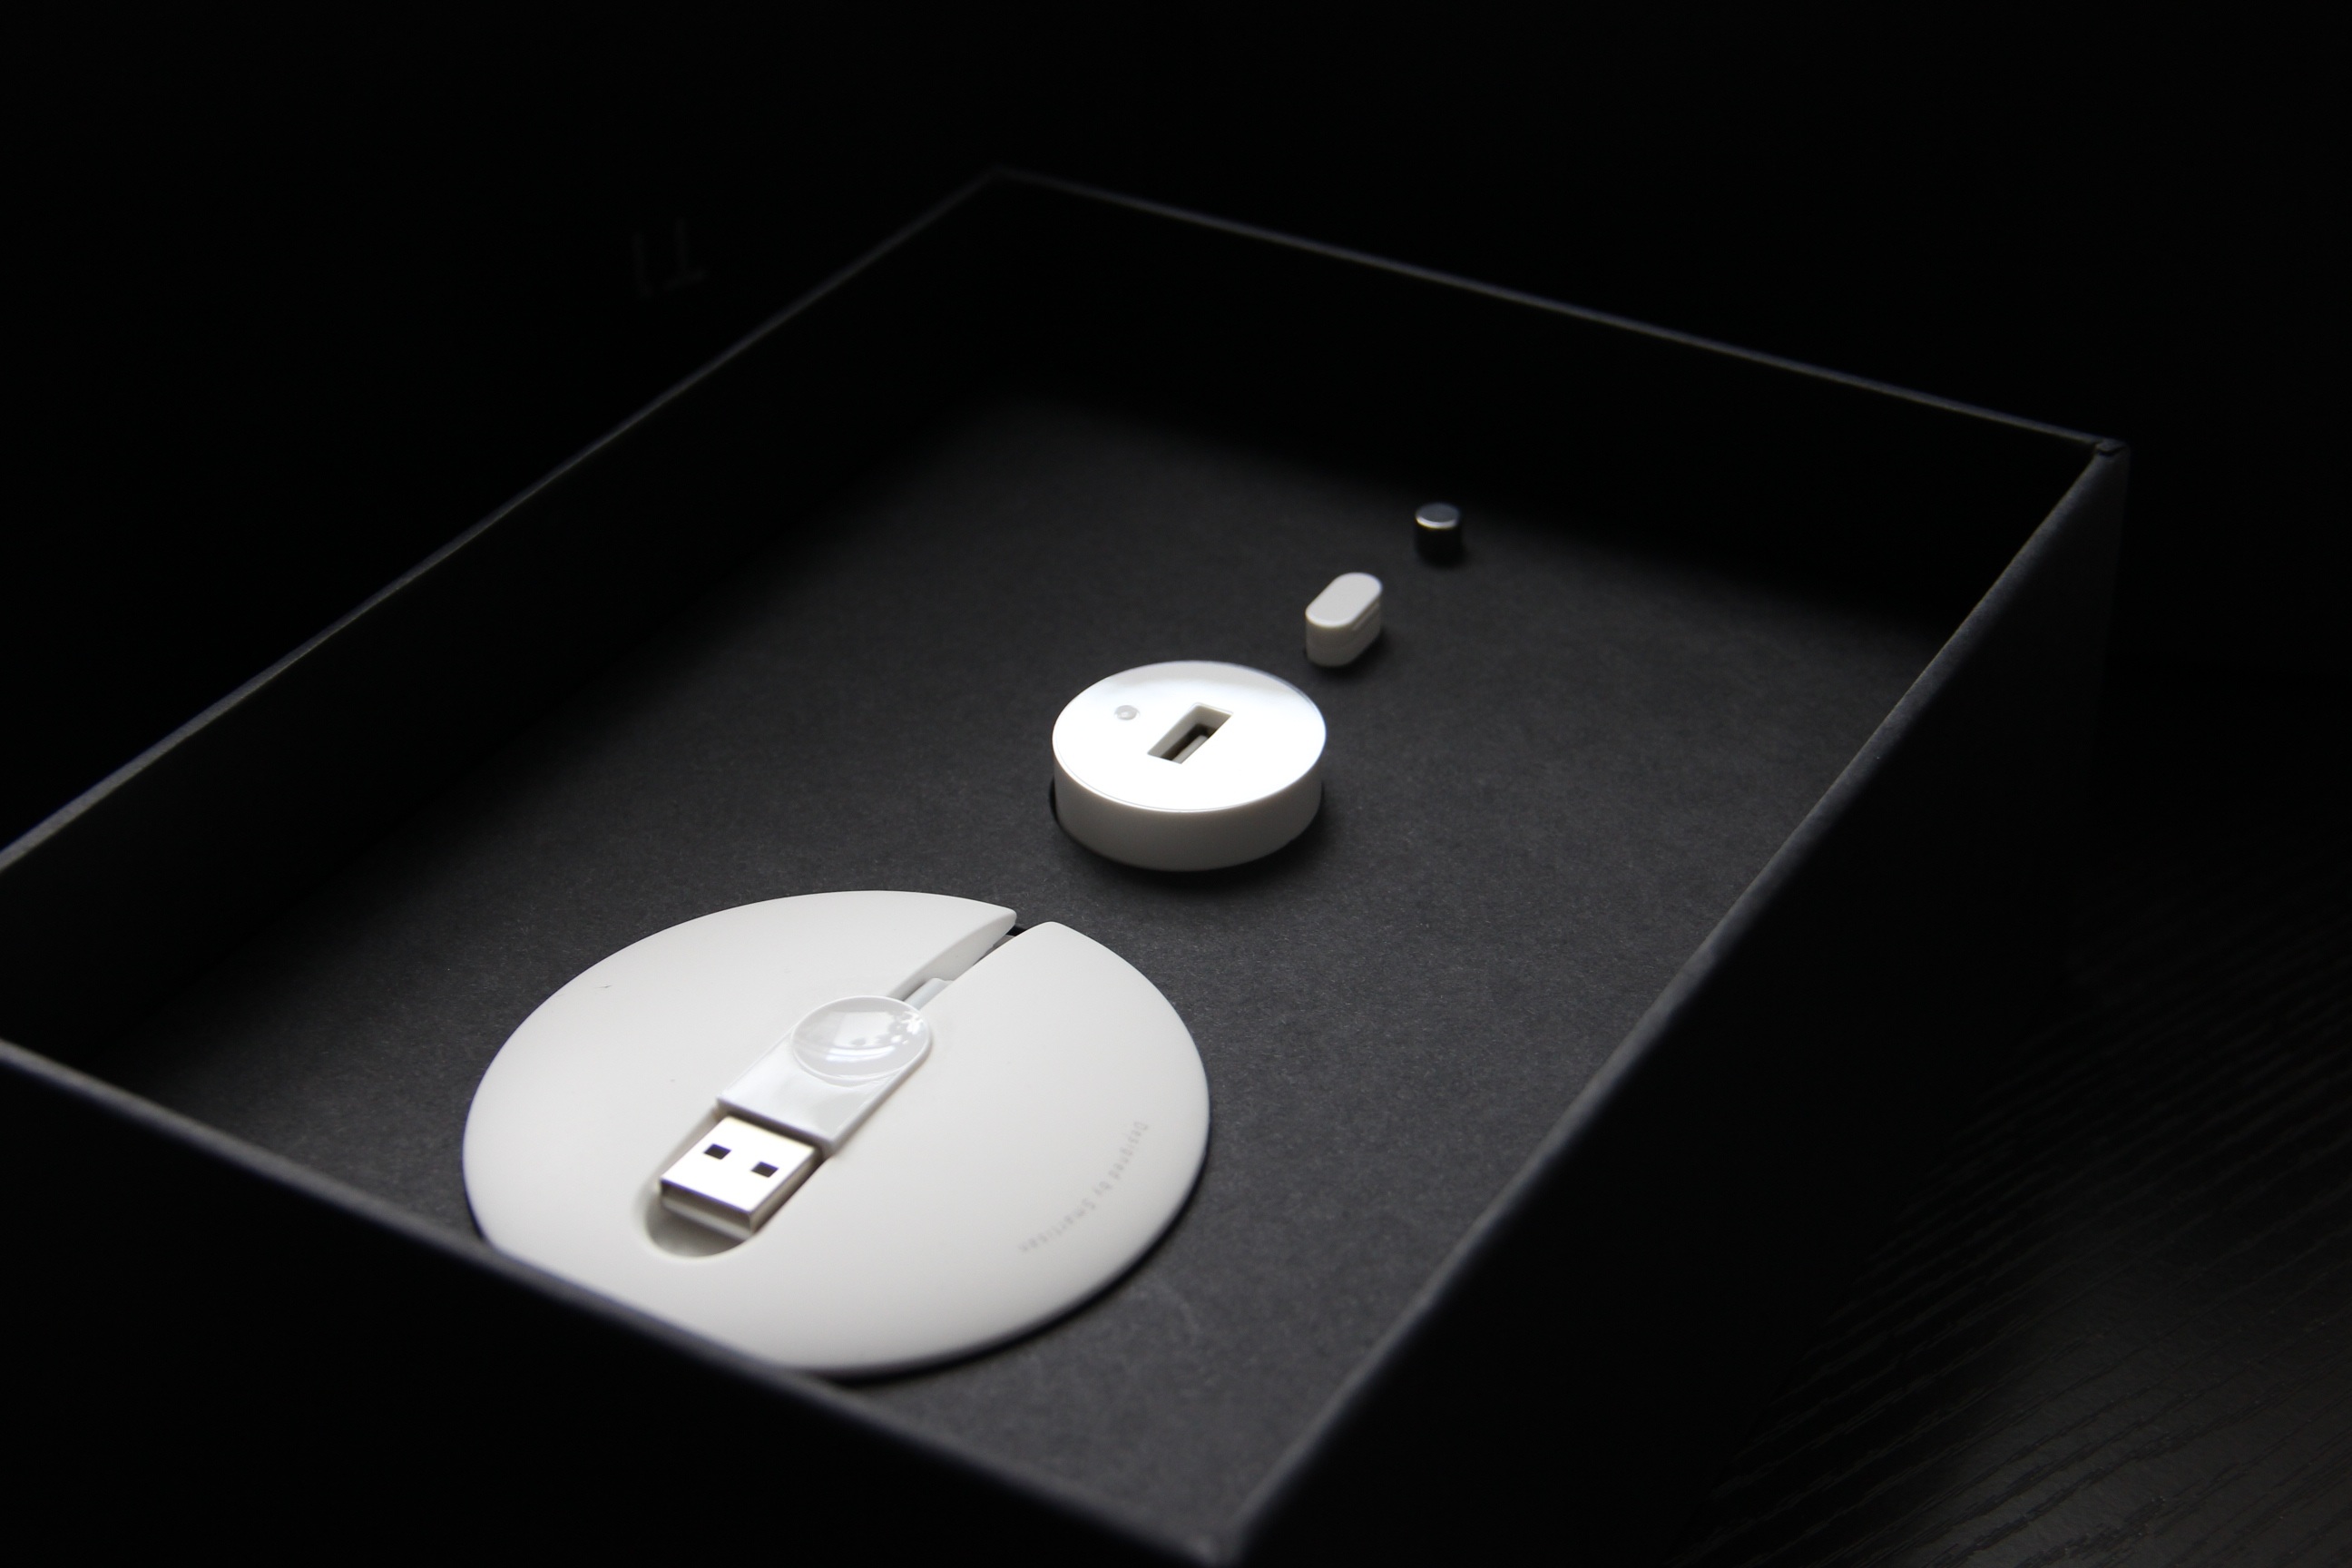
mobile, black and white, technology, hammer, circle, brand, design, products, science and technology, smartisan t1, indoor games and sports, overheating